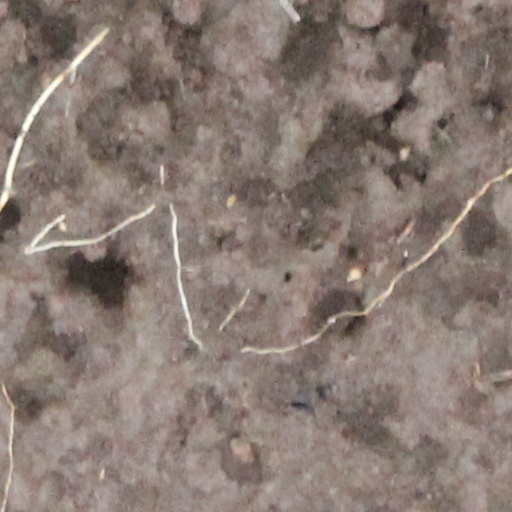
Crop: wheat